Mainland High School

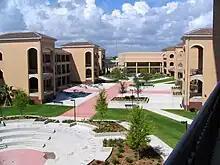
The "new" Mainland High School, as viewed in the courtyard. This school finished construction in 2006

As air conditioning was no longer a concern, the design went back to being centralized, with the five main buildings centered around a large courtyard. The improvement was aided by a $6 million gift from notable alumnus and professional basketball player Vince Carter.